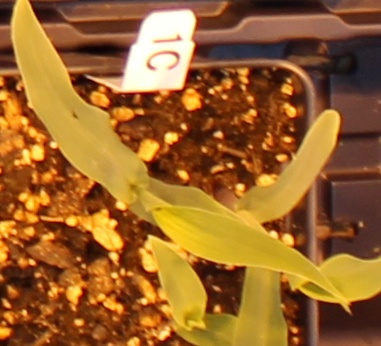
Label: Corn